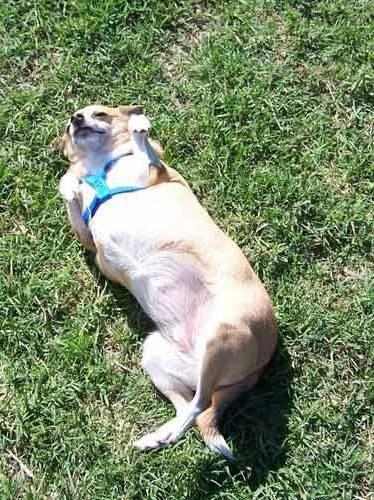
dog